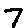
Label: 7